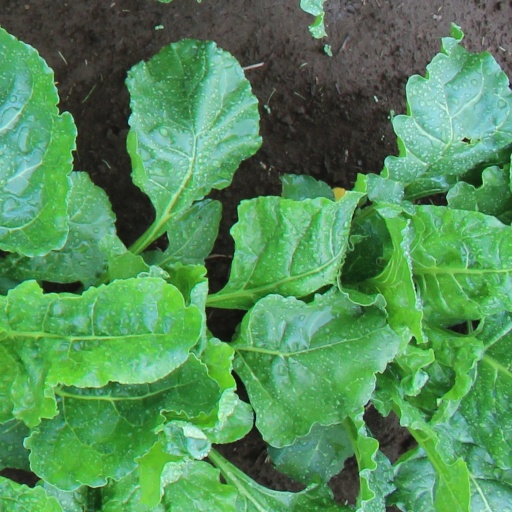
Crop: sugar beet